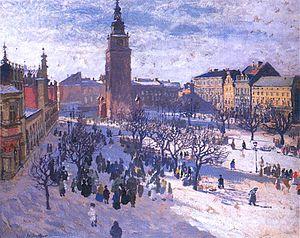
La Place du Marché de Cracovie aménagée en 1257 est la plus grande place médiévale de toute l'Europe. Elle est également l'endroit le plus important de l'ancienne capitale de la Pologne et ses 40 000 mètres carrés ont acquis, au cours des siècles, une signification historique, culturelle et sociale importante. La place fut témoin de nombreux événements marquant de l'histoire du pays.